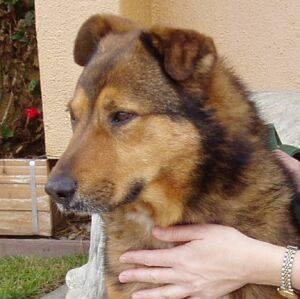
dog